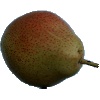
Label: Pear Forelle 1